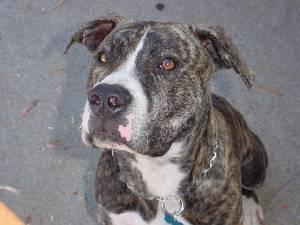
american pit bull terrier